Tinnum

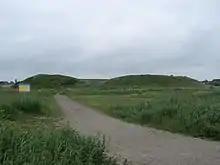
"Tinnumburg"

The site today called "" has yielded findings dating back around 2,000 years. It likely served as a pagan cult site at that point. After a lapse of several hundred years, the currently visible earthen ramparts (remaining height up to 8 metres, depth up to 20 metres, diameter 120 metres) were built. During the Viking Age, the structure was used to protect dwellings. A 1976 excavation found the remains of prehistoric hearth sites and earthen huts.